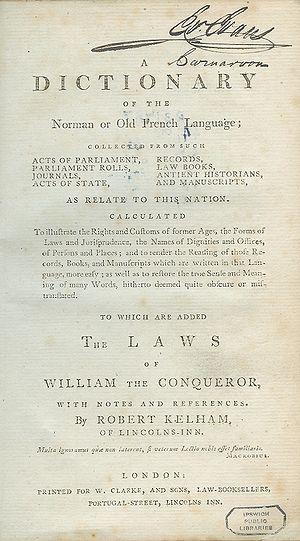
Le normand est une langue d'oïl parlée en Normandie continentale et insulaire. Il est classé dans les langues sérieusement en danger par l'Unesco.